CSD Flandria

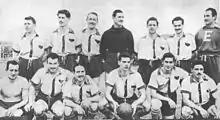
The 1952 Flandria squad, which won the championship promoting to Primera C

In 1952 the Canary became champion and obtains promotion to Primera C, where the team did excellent performances in 1953 y 1957, reaching the second place.